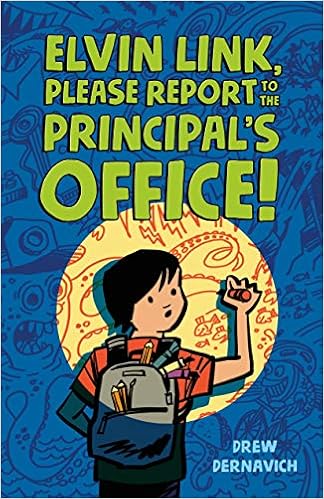
Elvin Link, Please Report to the Principal's Office!
Category: Books
Review " Fans of “The Strange Case of Origami Yoda” and “Diary of a Wimpy Kid” will appreciate Dernavich’s hilarious doodles, sight gags and silly asides, including his renderings of Elvin’s favorite expletive: “Turdmuffins.” There is more text here than in the typical graphic novel, but the story moves quickly, and the deadpan illustrations will make you laugh out loud. " -- The New York Times A Junior Library Guild Selection "The skillful and expressive art, drawn in bold, fluid lines, appears on almost every page and captures Elvin’s creativity, imagination, and taste for gross-out humor. . . this book contains plenty of laughs and school angst for fans of Jeff ­Kinney’s “Wimpy Kid” series. " -- School Library Journal "Readers who prefer their heavily illustrated and wisecrack-laden accounts of pranks and mishaps on the sweeter side will be pleased to see Elvin, being no Greg Heffley, magnanimously mending fences with his remorseful nemesis at the end of this gentle mystery." -- Booklist" The frequent cartoon illustrations are full of humor, spunk , and occasional references to turdmuffins and underwear. . . A good-natured illustrated story to warm the hearts of misunderstood boys and their friends. " -- Kirkus Reviews About the Author Drew Dernavich is a regular cartoonist for the New Yorker magazine, and the recipient of a National Cartoonists Society award. His cartoons have also appeared in many publications including TIME , the Wall Street Journal , Harvard Business Review , the Boston Globe, and the comics anthology Flight . He lives in New York City.
Features: Meet an irrepressible kid doodler-turned-sketch artist, in this breakout illustrated diary fiction mystery from Drew Dernavich, | Elvin Link, Please Report to the Principal's Office | . | Meet Elvin Link―slacker, notorious doodler, and the only kid in fifth grade who hasn't (yet) received a wedgie from the school bully Peter Zorber. Can Elvin navigate the last few weeks of school without getting into trouble for his incessant doodling? How will he steer clear of the class wedgie-master? And is it possible to turn a hobby into a crime fighting skill and solve a school mystery? Elvin Link is about to find out all the answers, and he'll do it with a flip disc in one hand and a bottle of hot sauce in the other! | Christy Ottaviano Books